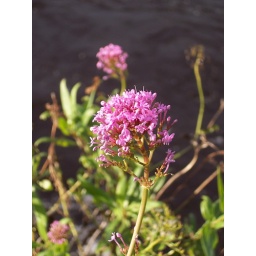
Purple flower by the river with another one in the background...